Economy of Pakistan

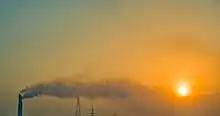
Factory in Pakistan

The majority of the population, directly or indirectly, is dependent on this sector, contributing about 23.0% of the gross domestic product (GDP) and accounting for 37.4% of the employed labor force in 2021. It is the largest source of foreign exchange earnings. The most important crops are wheat, sugarcane, cotton, and rice, accounting for more than 75% of the value of total crop output. Pakistan's largest food crop is wheat. In 2017, Pakistan produced 26,674,000 tonnes of wheat, almost equal to all of Africa (27.1 million tonnes) and more than all of South America (25.9 million tonnes), according to the FAOSTAT. In the market year of 2018/19, Pakistan exported a record 4.5 million tonnes of rice.